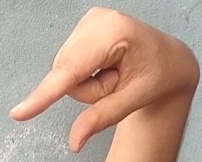
ASL sign: Q